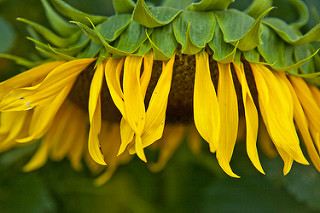
Flower: sunflower